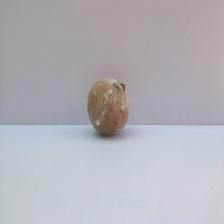
Size: Spoiled